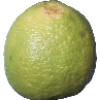
Label: Limes 1